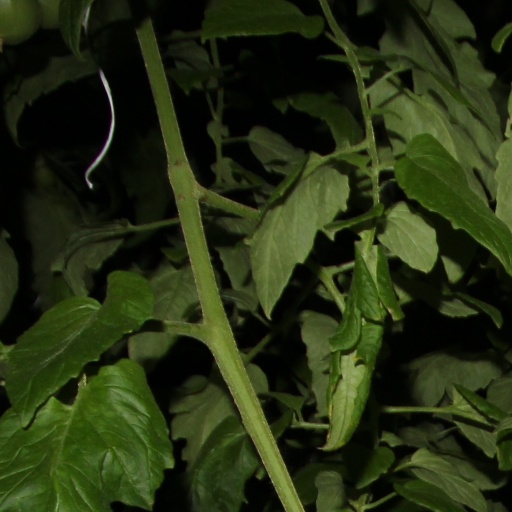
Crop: tomato